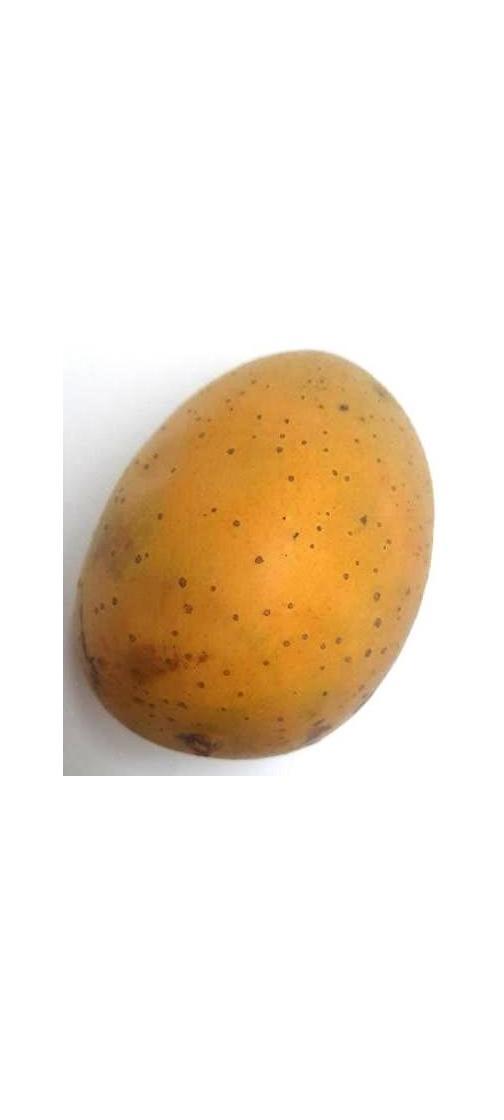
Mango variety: Gourmoti